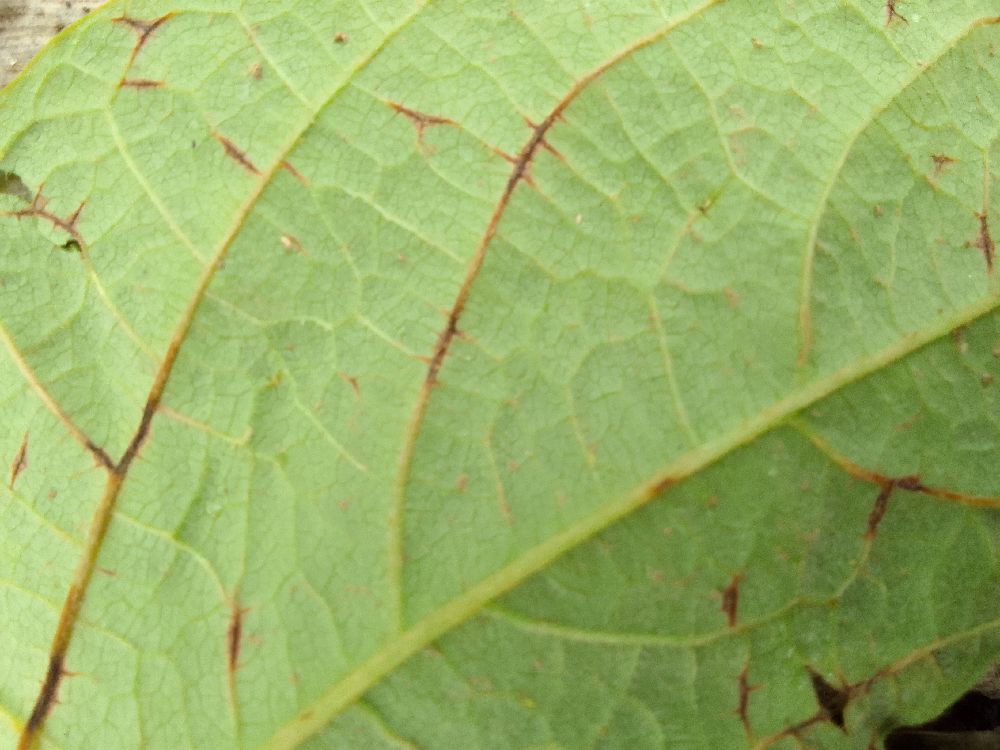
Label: anthracnose